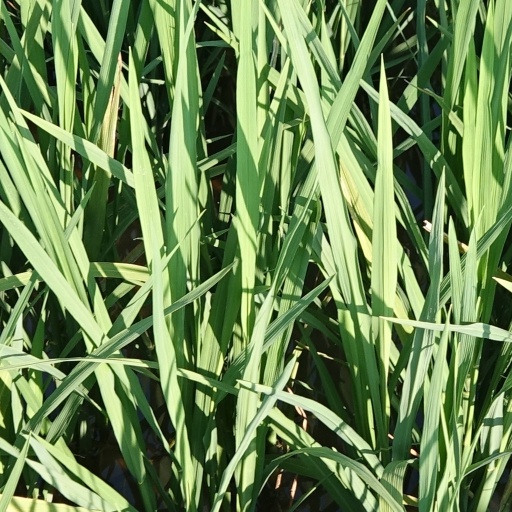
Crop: rice